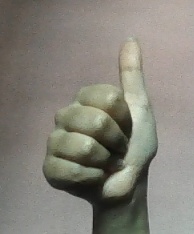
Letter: aleff